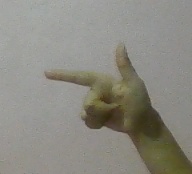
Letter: yaa